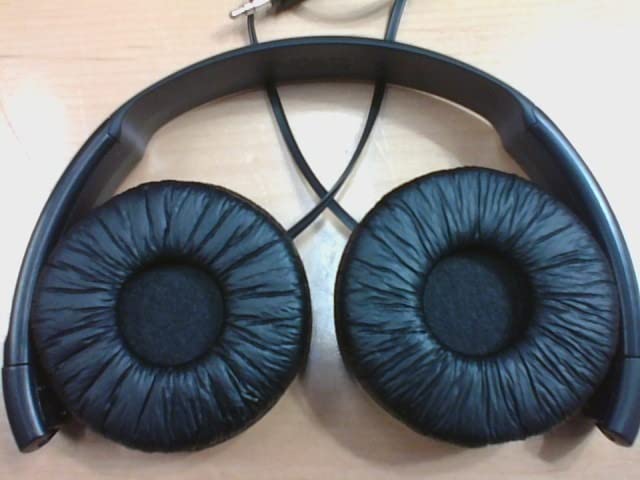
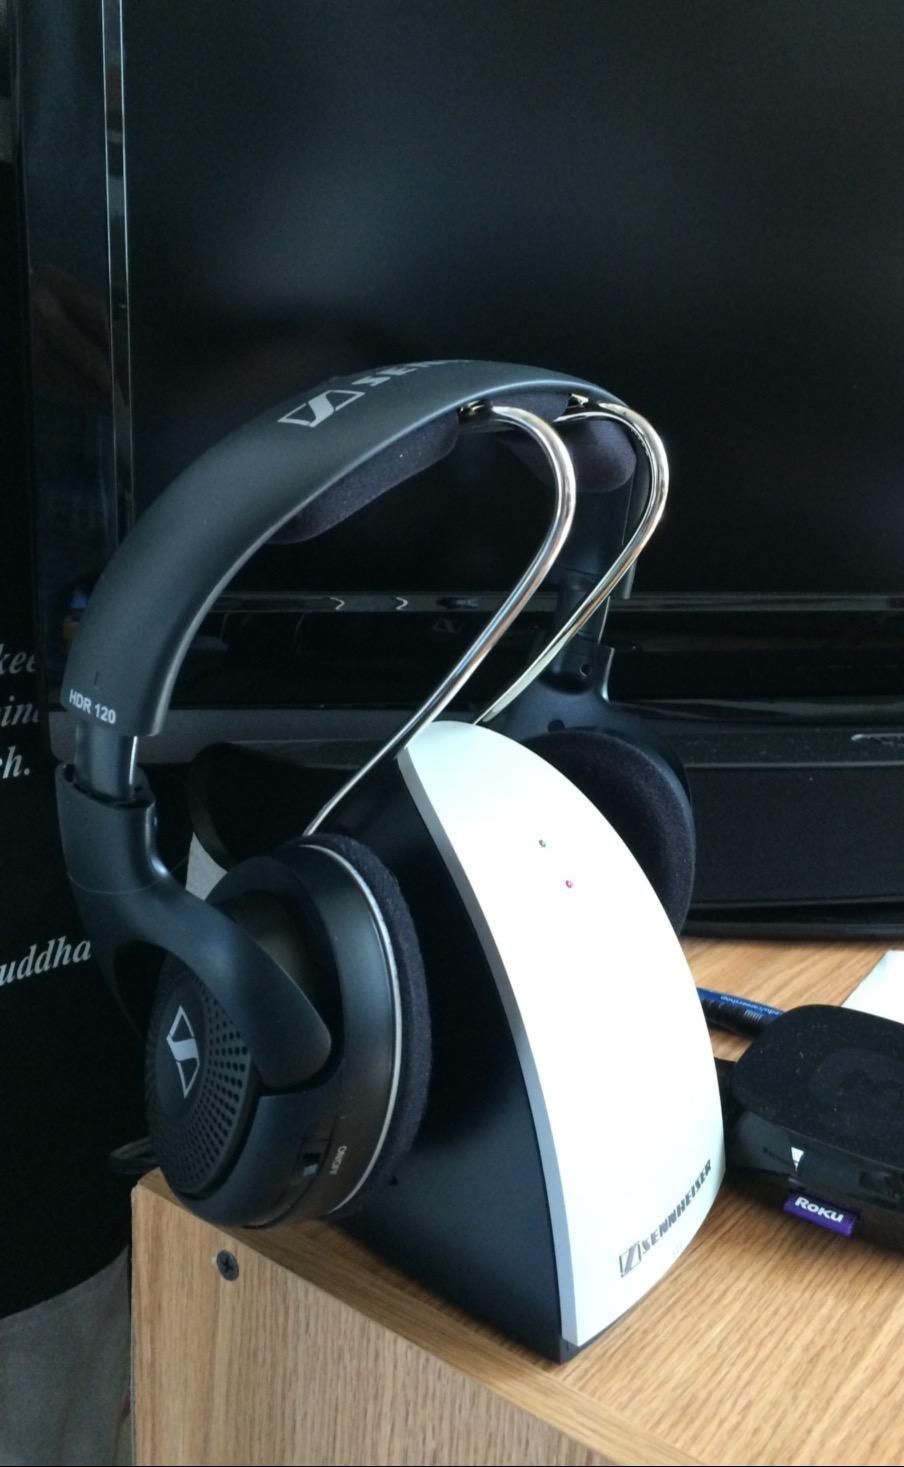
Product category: headphones
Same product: no